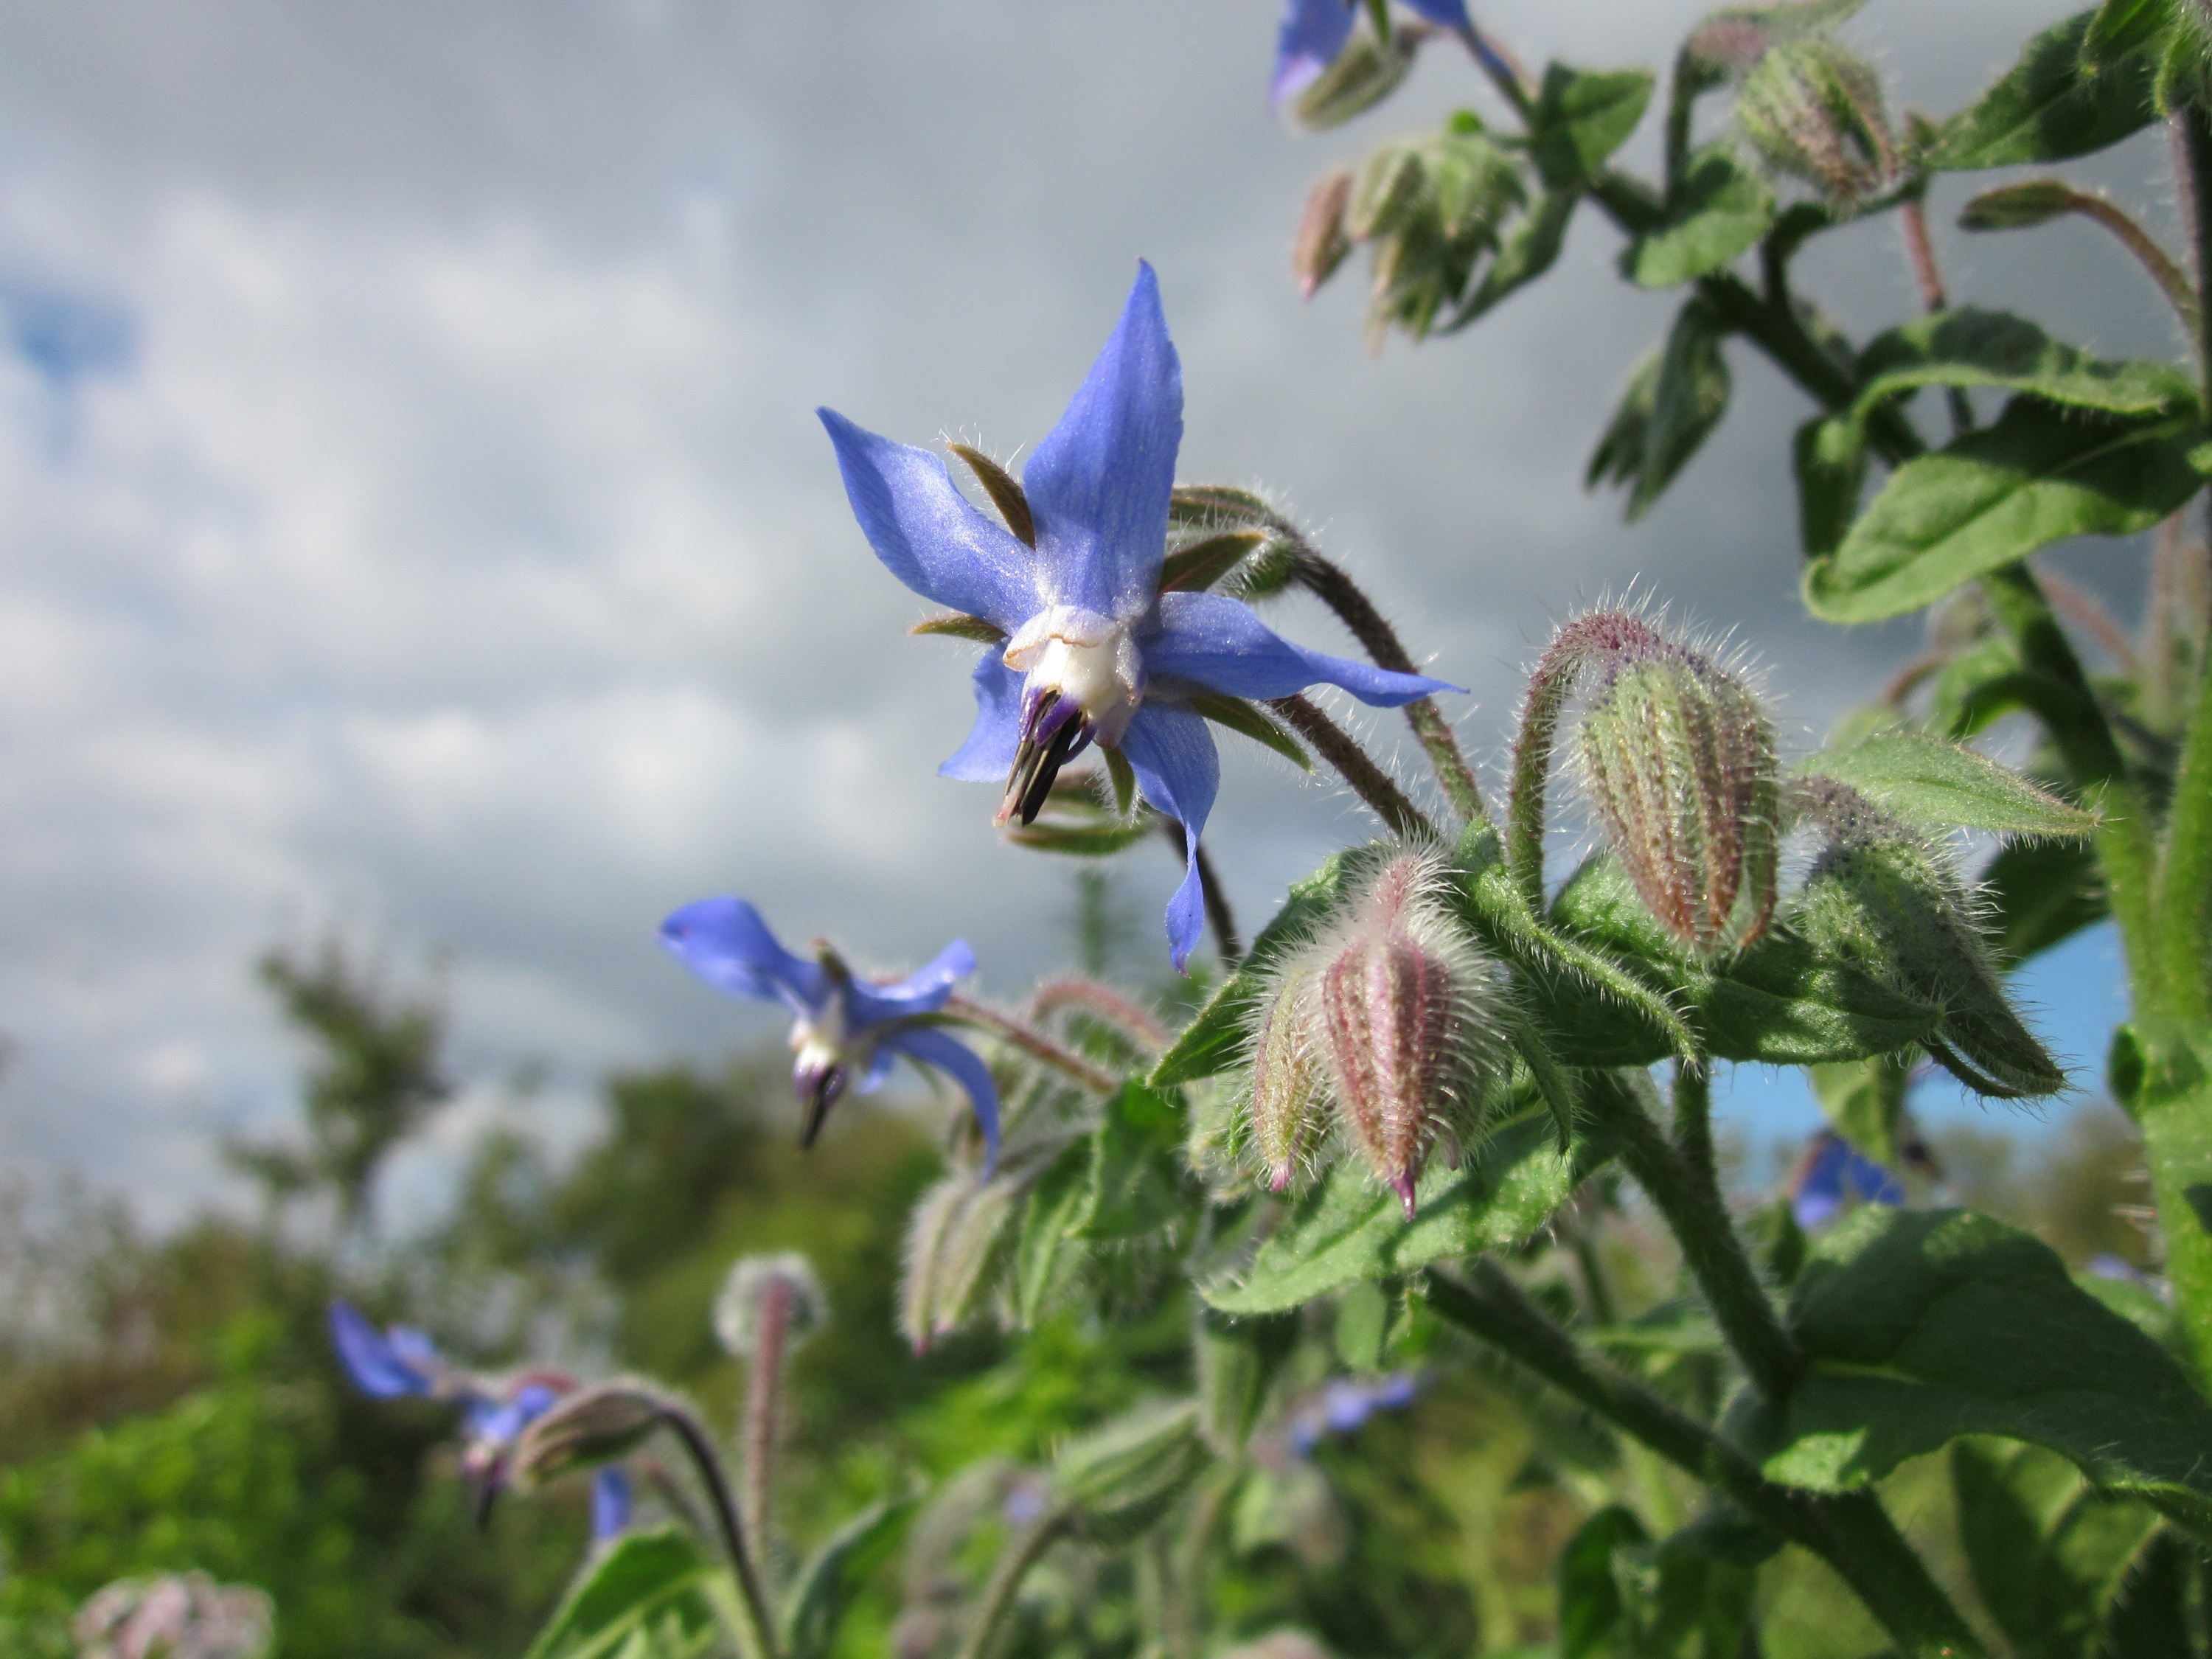
nature, blossom, plant, flower, botany, garden, flora, fauna, wildflower, starflower, species, borage, macro photography, inflorescence, flowering plant, borago officinalis, land plant